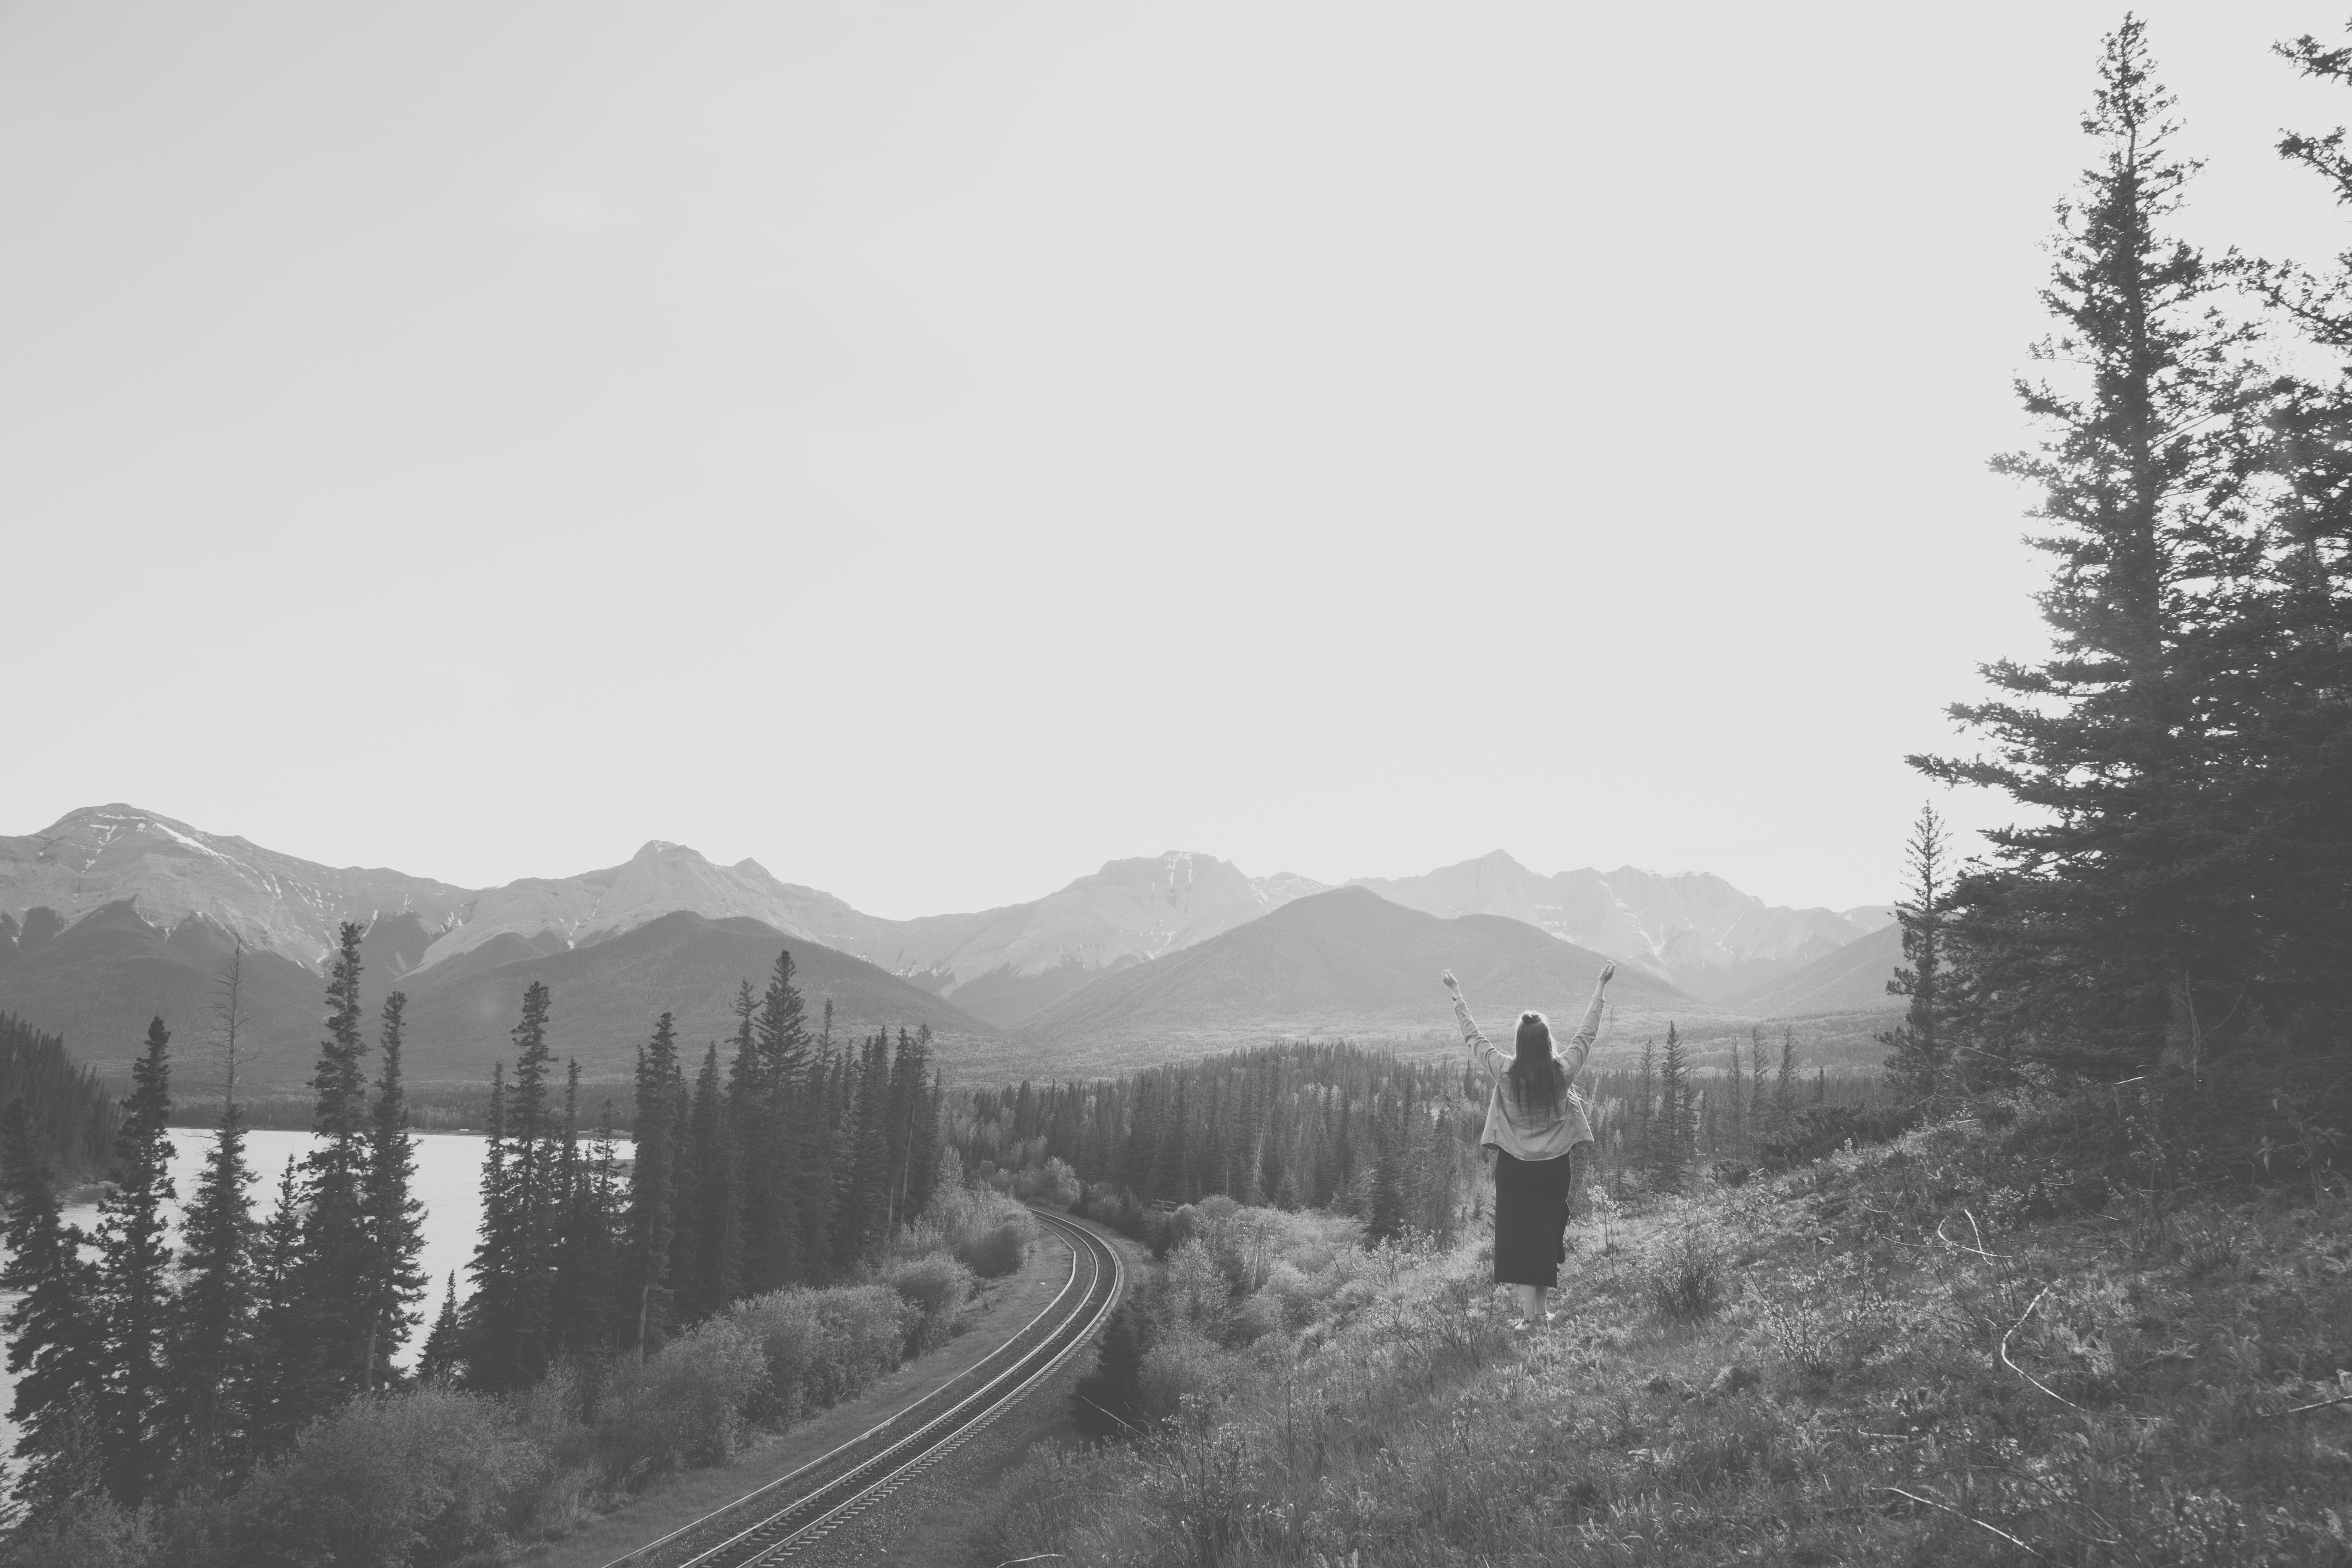
landscape, tree, forest, person, mountain, snow, winter, black and white, fog, mist, photography, morning, hill, lake, mountain range, scenic, weather, monochrome, trees, outdoors, rural area, monochrome photography, atmospheric phenomenon, mountainous landforms